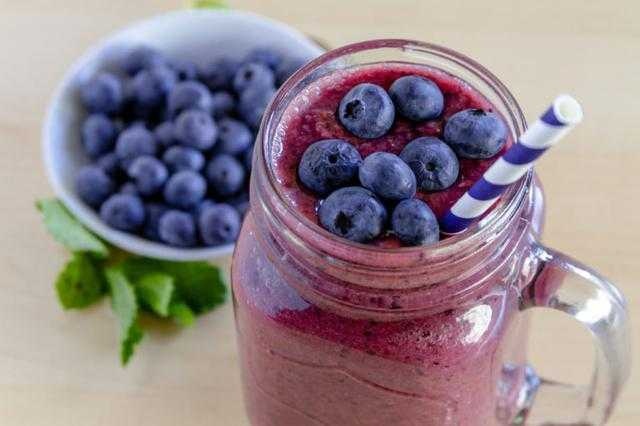
Label: Blueberry